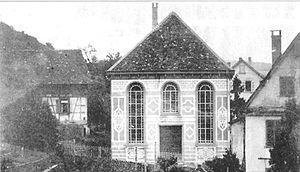
La synagogue de Tübingen, inaugurée en 1882, a été détruite en 1938 lors de la nuit de Cristal comme la plupart des autres lieux de culte juif en Allemagne.